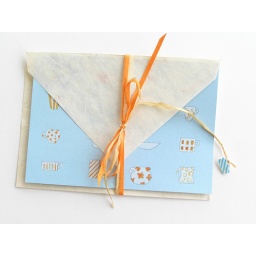
hand made art card in orange and blue